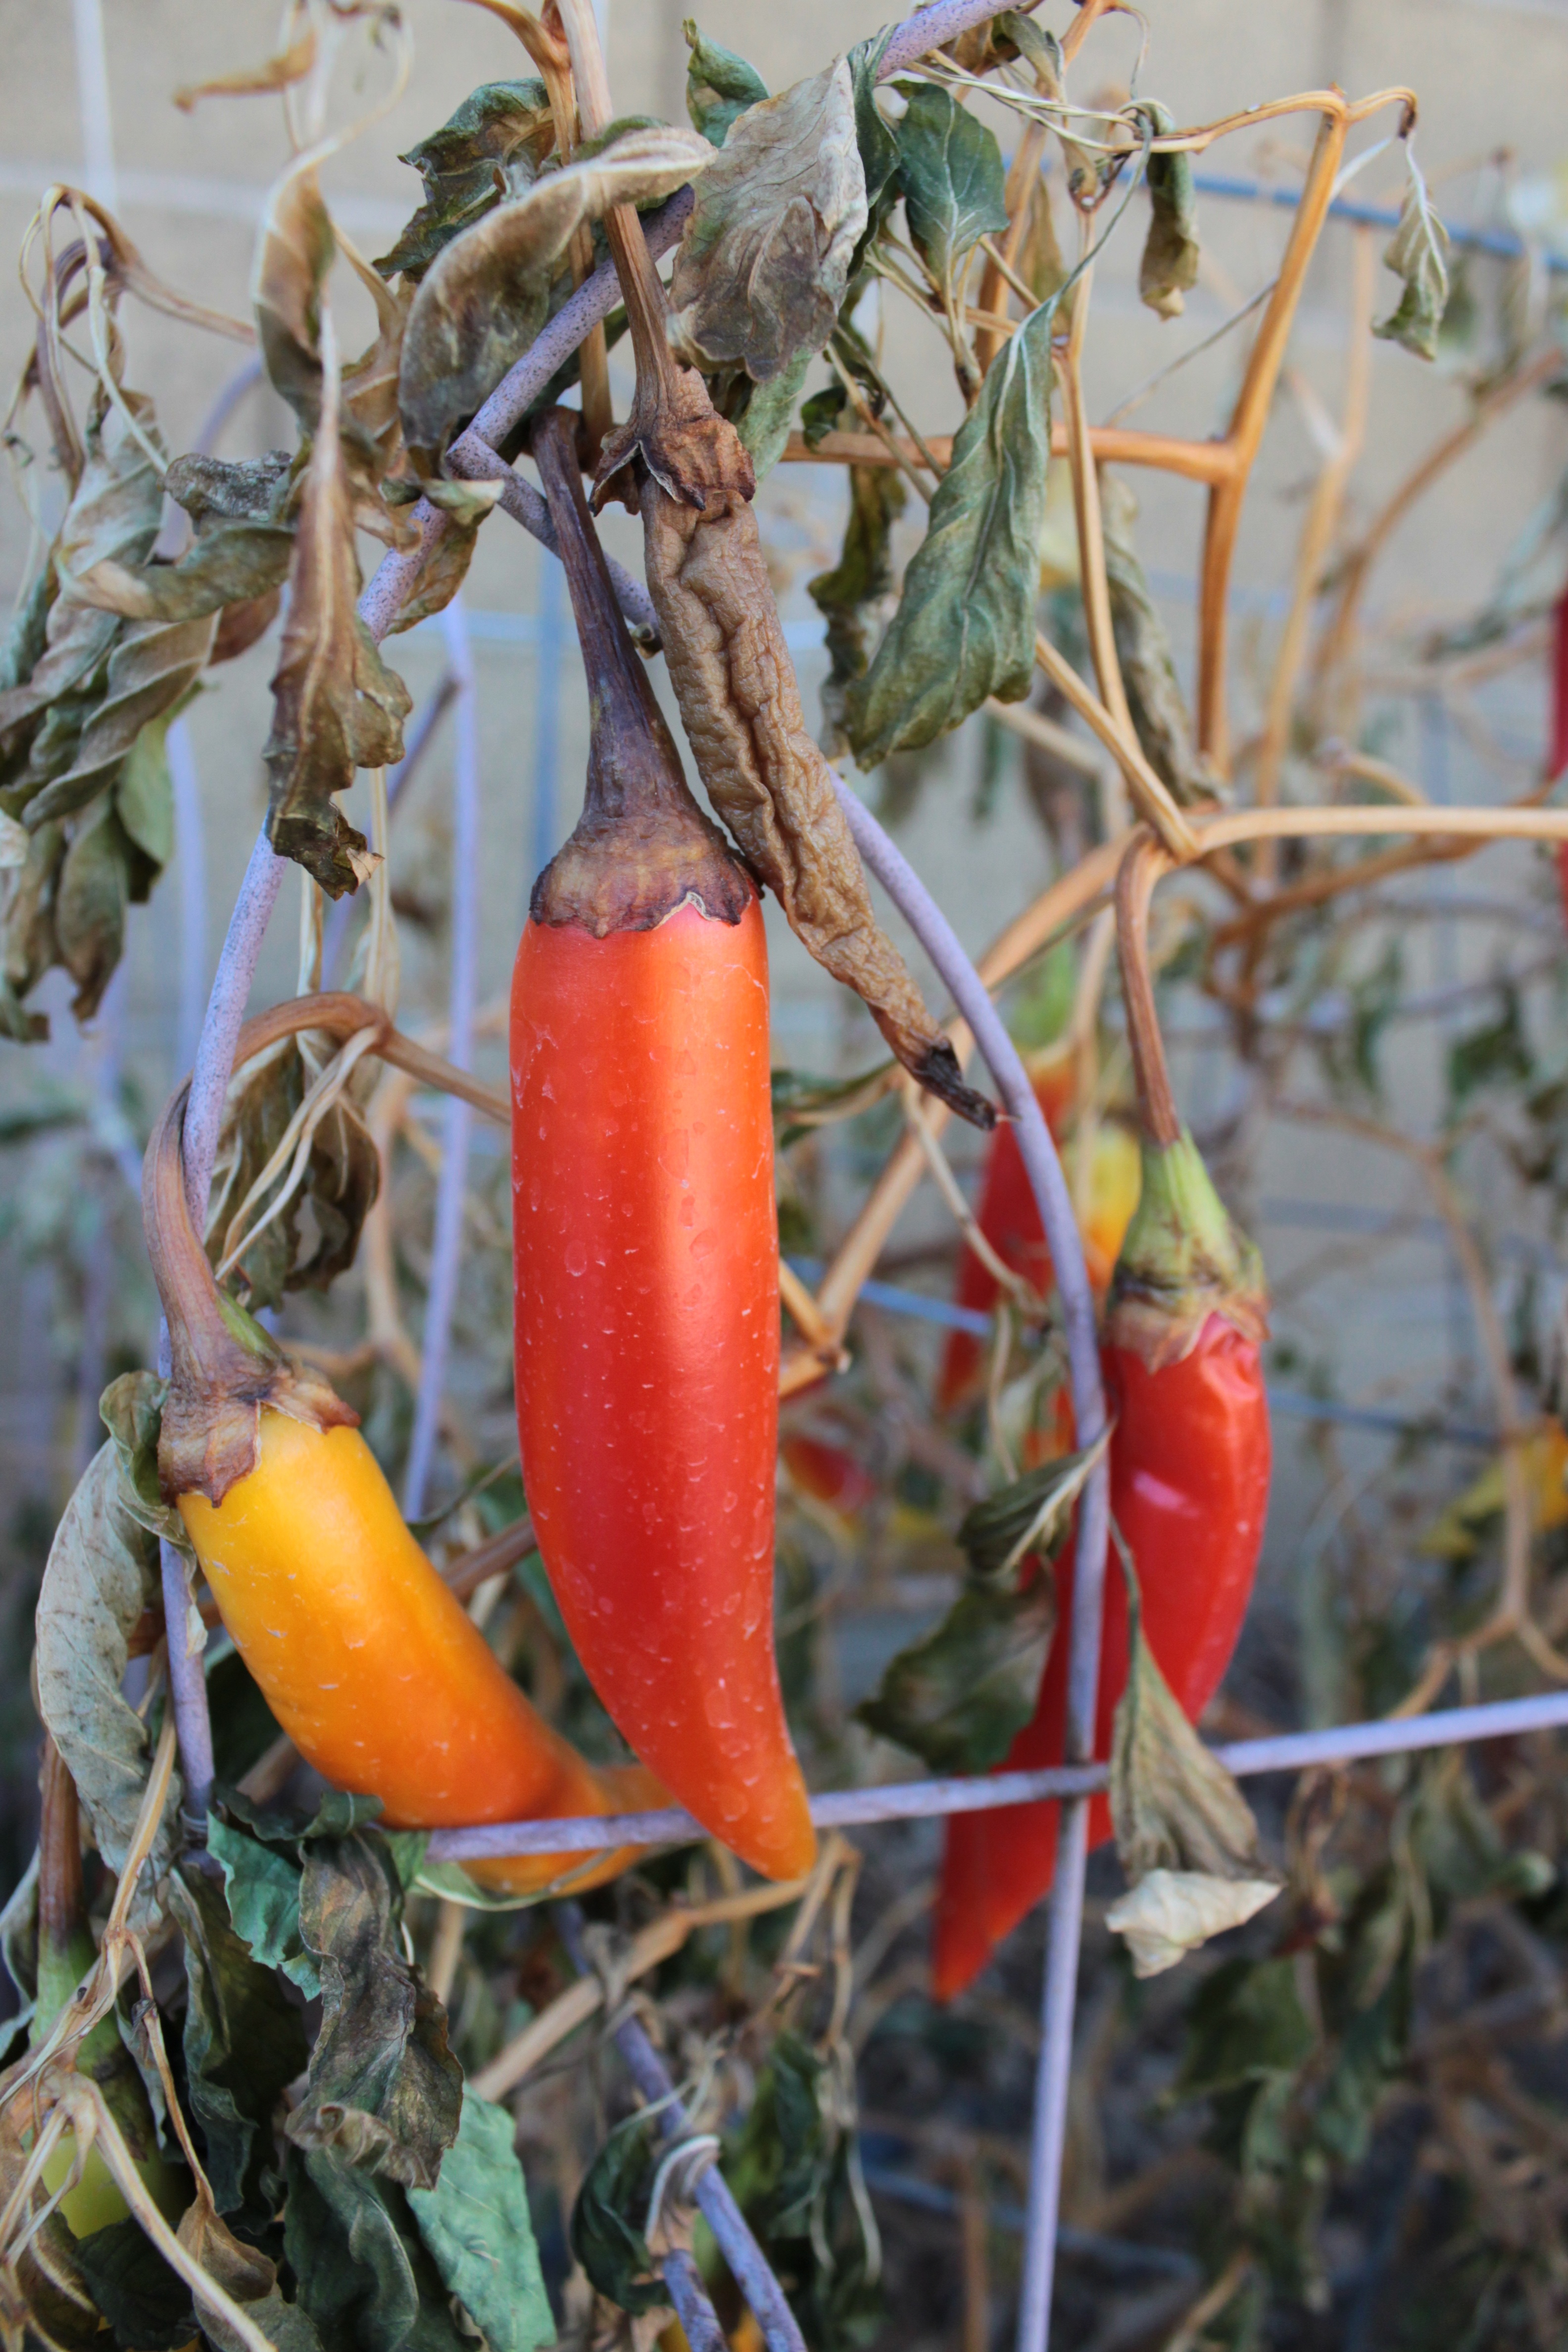
branch, plant, fruit, flower, orange, food, red, produce, vegetable, botany, garden, flora, outside, peppers, rose hip, flowering plant, chili pepper, land plant, bird's eye chili, bell peppers and chili peppers